Downtown Houston

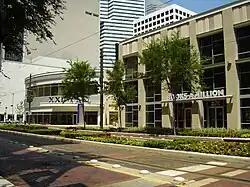
GreenStreet

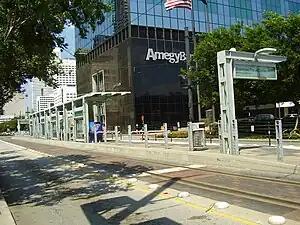
Light rail station at the Downtown Transit Center

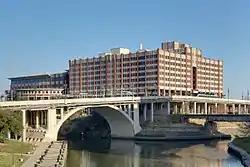
One Main Building (formerly the Merchants and Manufacturers Building)

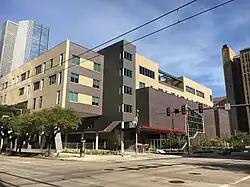
Kinder High School for the Performing and Visual Arts

Downtown Houston has two major league sports venues. Daikin Park, opened in 2000, is home to MLB Houston Astros, and the Toyota Center, opened in 2003, is home to the NBA Houston Rockets. From 2004 to 2007, Toyota Center was also home to the now defunct WNBA Houston Comets.